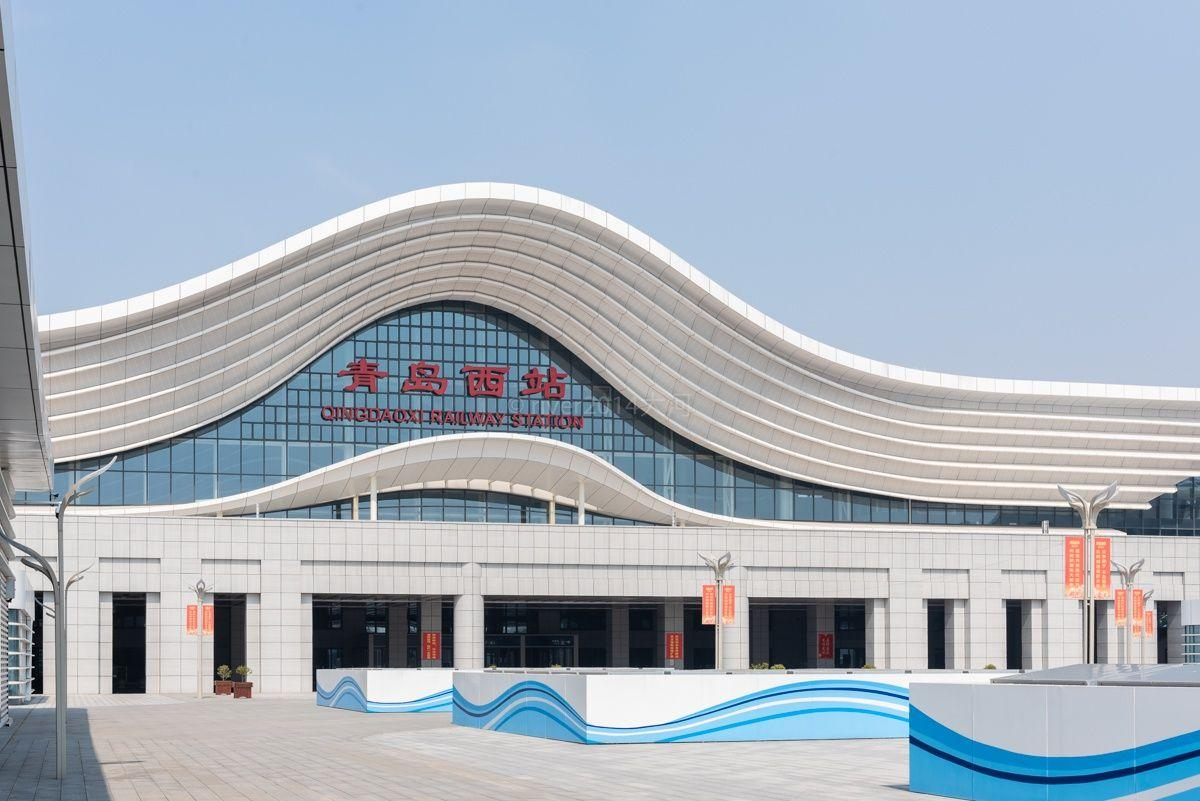
地标名称：青岛西站
所在城市：青岛市·黄岛区